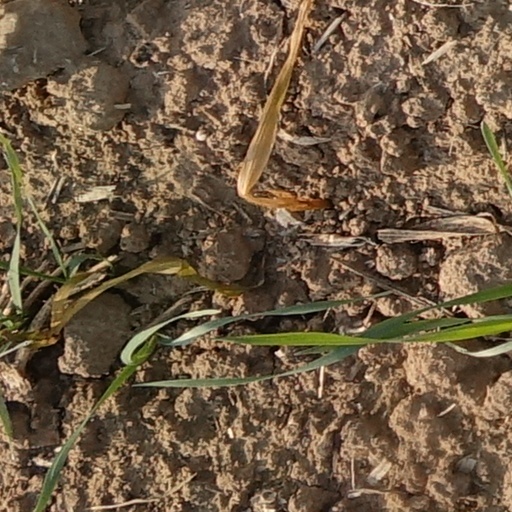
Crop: wheat